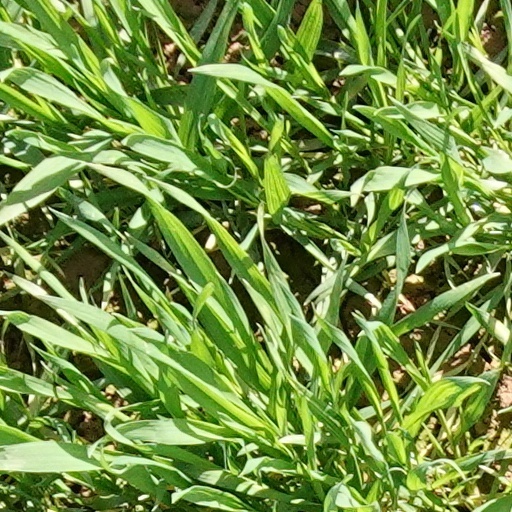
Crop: wheat